Miki Howard

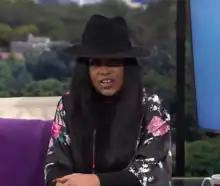
Howard during an interview in July 2019

Alicia Michelle "Miki" Howard (born September 30, 1960) is an American R&B singer who had top 10 hit songs in the mid-1980s and early 1990s, including "Baby, Be Mine" (1987), "Come Share My Love" (1986) and "Love Under New Management" (1990). "Ain't Nobody Like You" (1992) and "Ain't Nuthin' in the World" (1989) both peaked at number one on the U.S. "Billboard" Top R&B Singles chart.